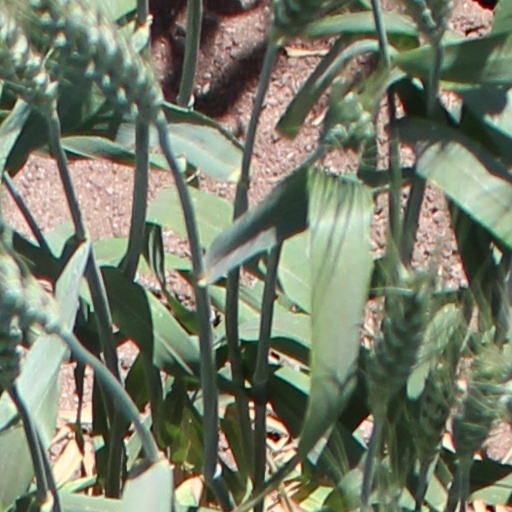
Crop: wheat